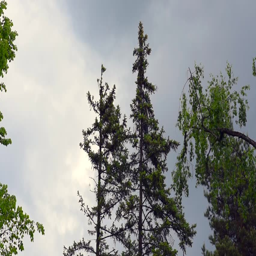
top of an olds fir trees in forest